Louis Charbonnier

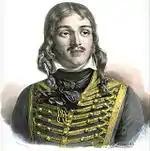
François Marceau – division commander

The next day, the representatives called a council of war at Thuin. The generals hoped for some time to reorganize and supply the soldiers with food and shoes, but during the meeting Saint-Just cut off all further discussion by declaring, "Tomorrow you will make a victory for the Republic: choose between a siege or a battle". Reinforcements from the "Army of the Moselle" were expected to arrive but Saint-Just was a very dangerous man to oppose. On a visit to the army in Alsace, Saint-Just announced that a general must be executed for the good of the army and Augustin-Joseph Isambert was shot for abandoning a position.